Stylonurina

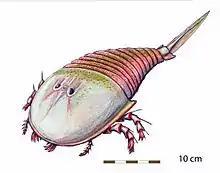
Restoration of "Campylocephalus oculatus", a hibbertopterid.

Historically, the phylogeny and systematics of the Stylonurina have been far less well understood and less resolved than that of the Eurypterina. Many historical analyses were limited in scope or resolution and the unique hibbertopterids have even on occasion been suggested to be a separate, but closely related, order to Eurypterida, but have lacked an analysis either proving or disproving such an idea. Lamsdell "et al". (2011) performed the first major and comprehensive analysis of the suborder, which permitted a substantial systematic revision and comparisons to other eurypterid clades.